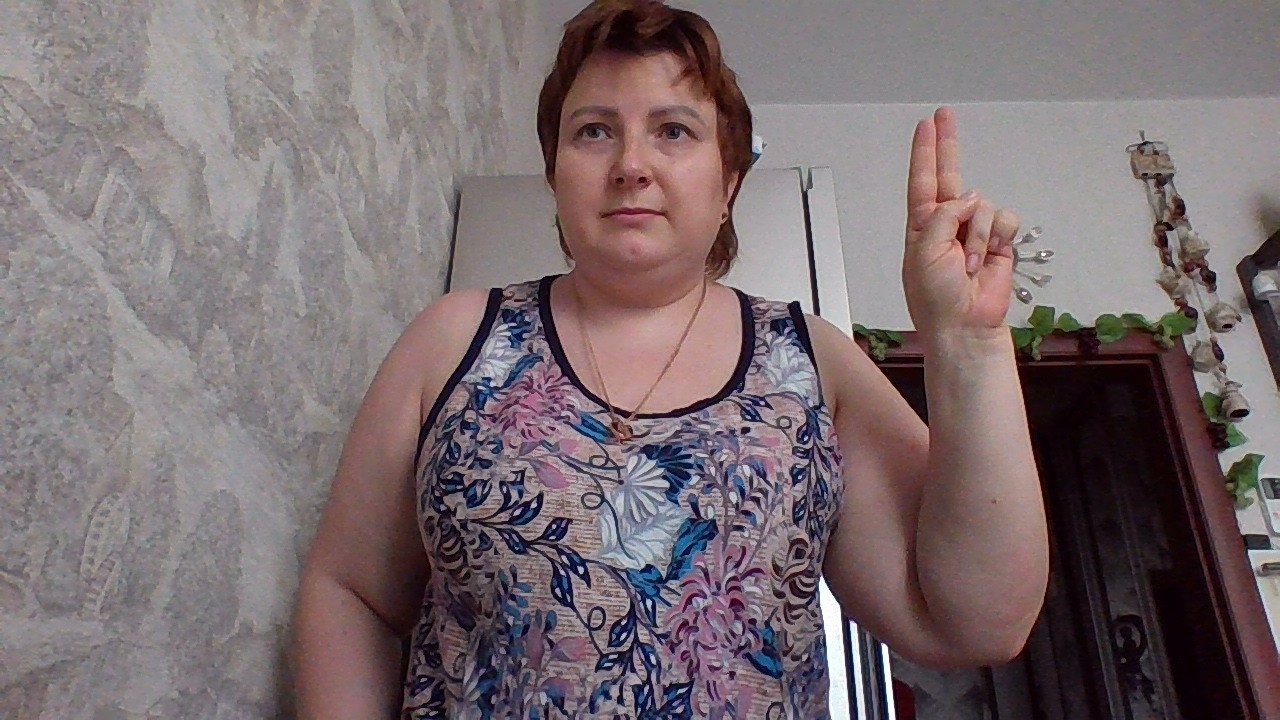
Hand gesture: two_up